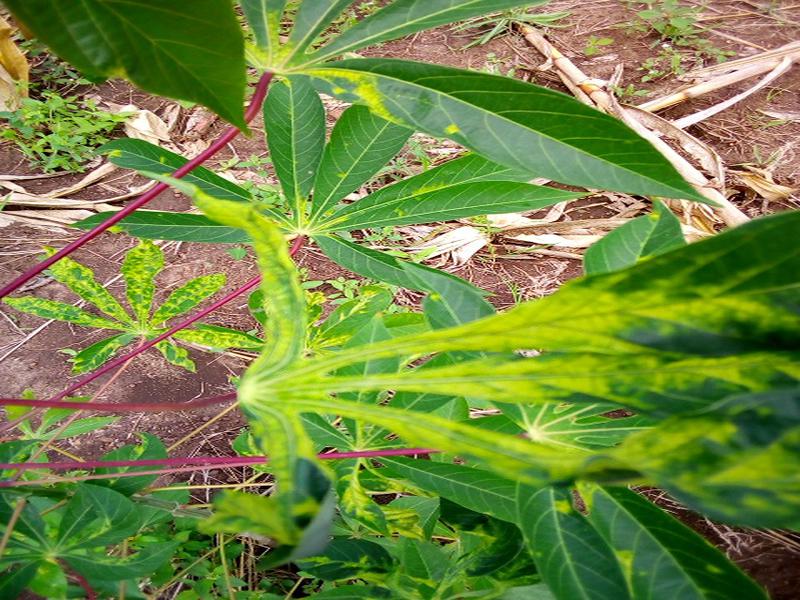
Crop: cassava
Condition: mosaic_disease